Maserati

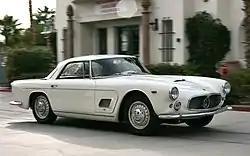
A 1958 Maserati 3500 GT

The trident logo of the Maserati car company, designed by Mario Maserati, is based on the Fountain of Neptune in Bologna's Piazza Maggiore. In 1920, one of the Maserati brothers used this symbol in the logo at the suggestion of family friend Marquis Diego de Sterlich. It was considered particularly appropriate for the sports car company due to the fact that Neptune represents strength and vigour; additionally the statue is a characteristic symbol of the company's original home city.